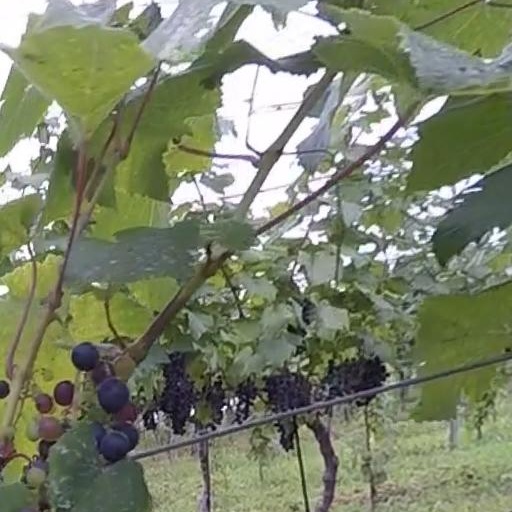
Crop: grape